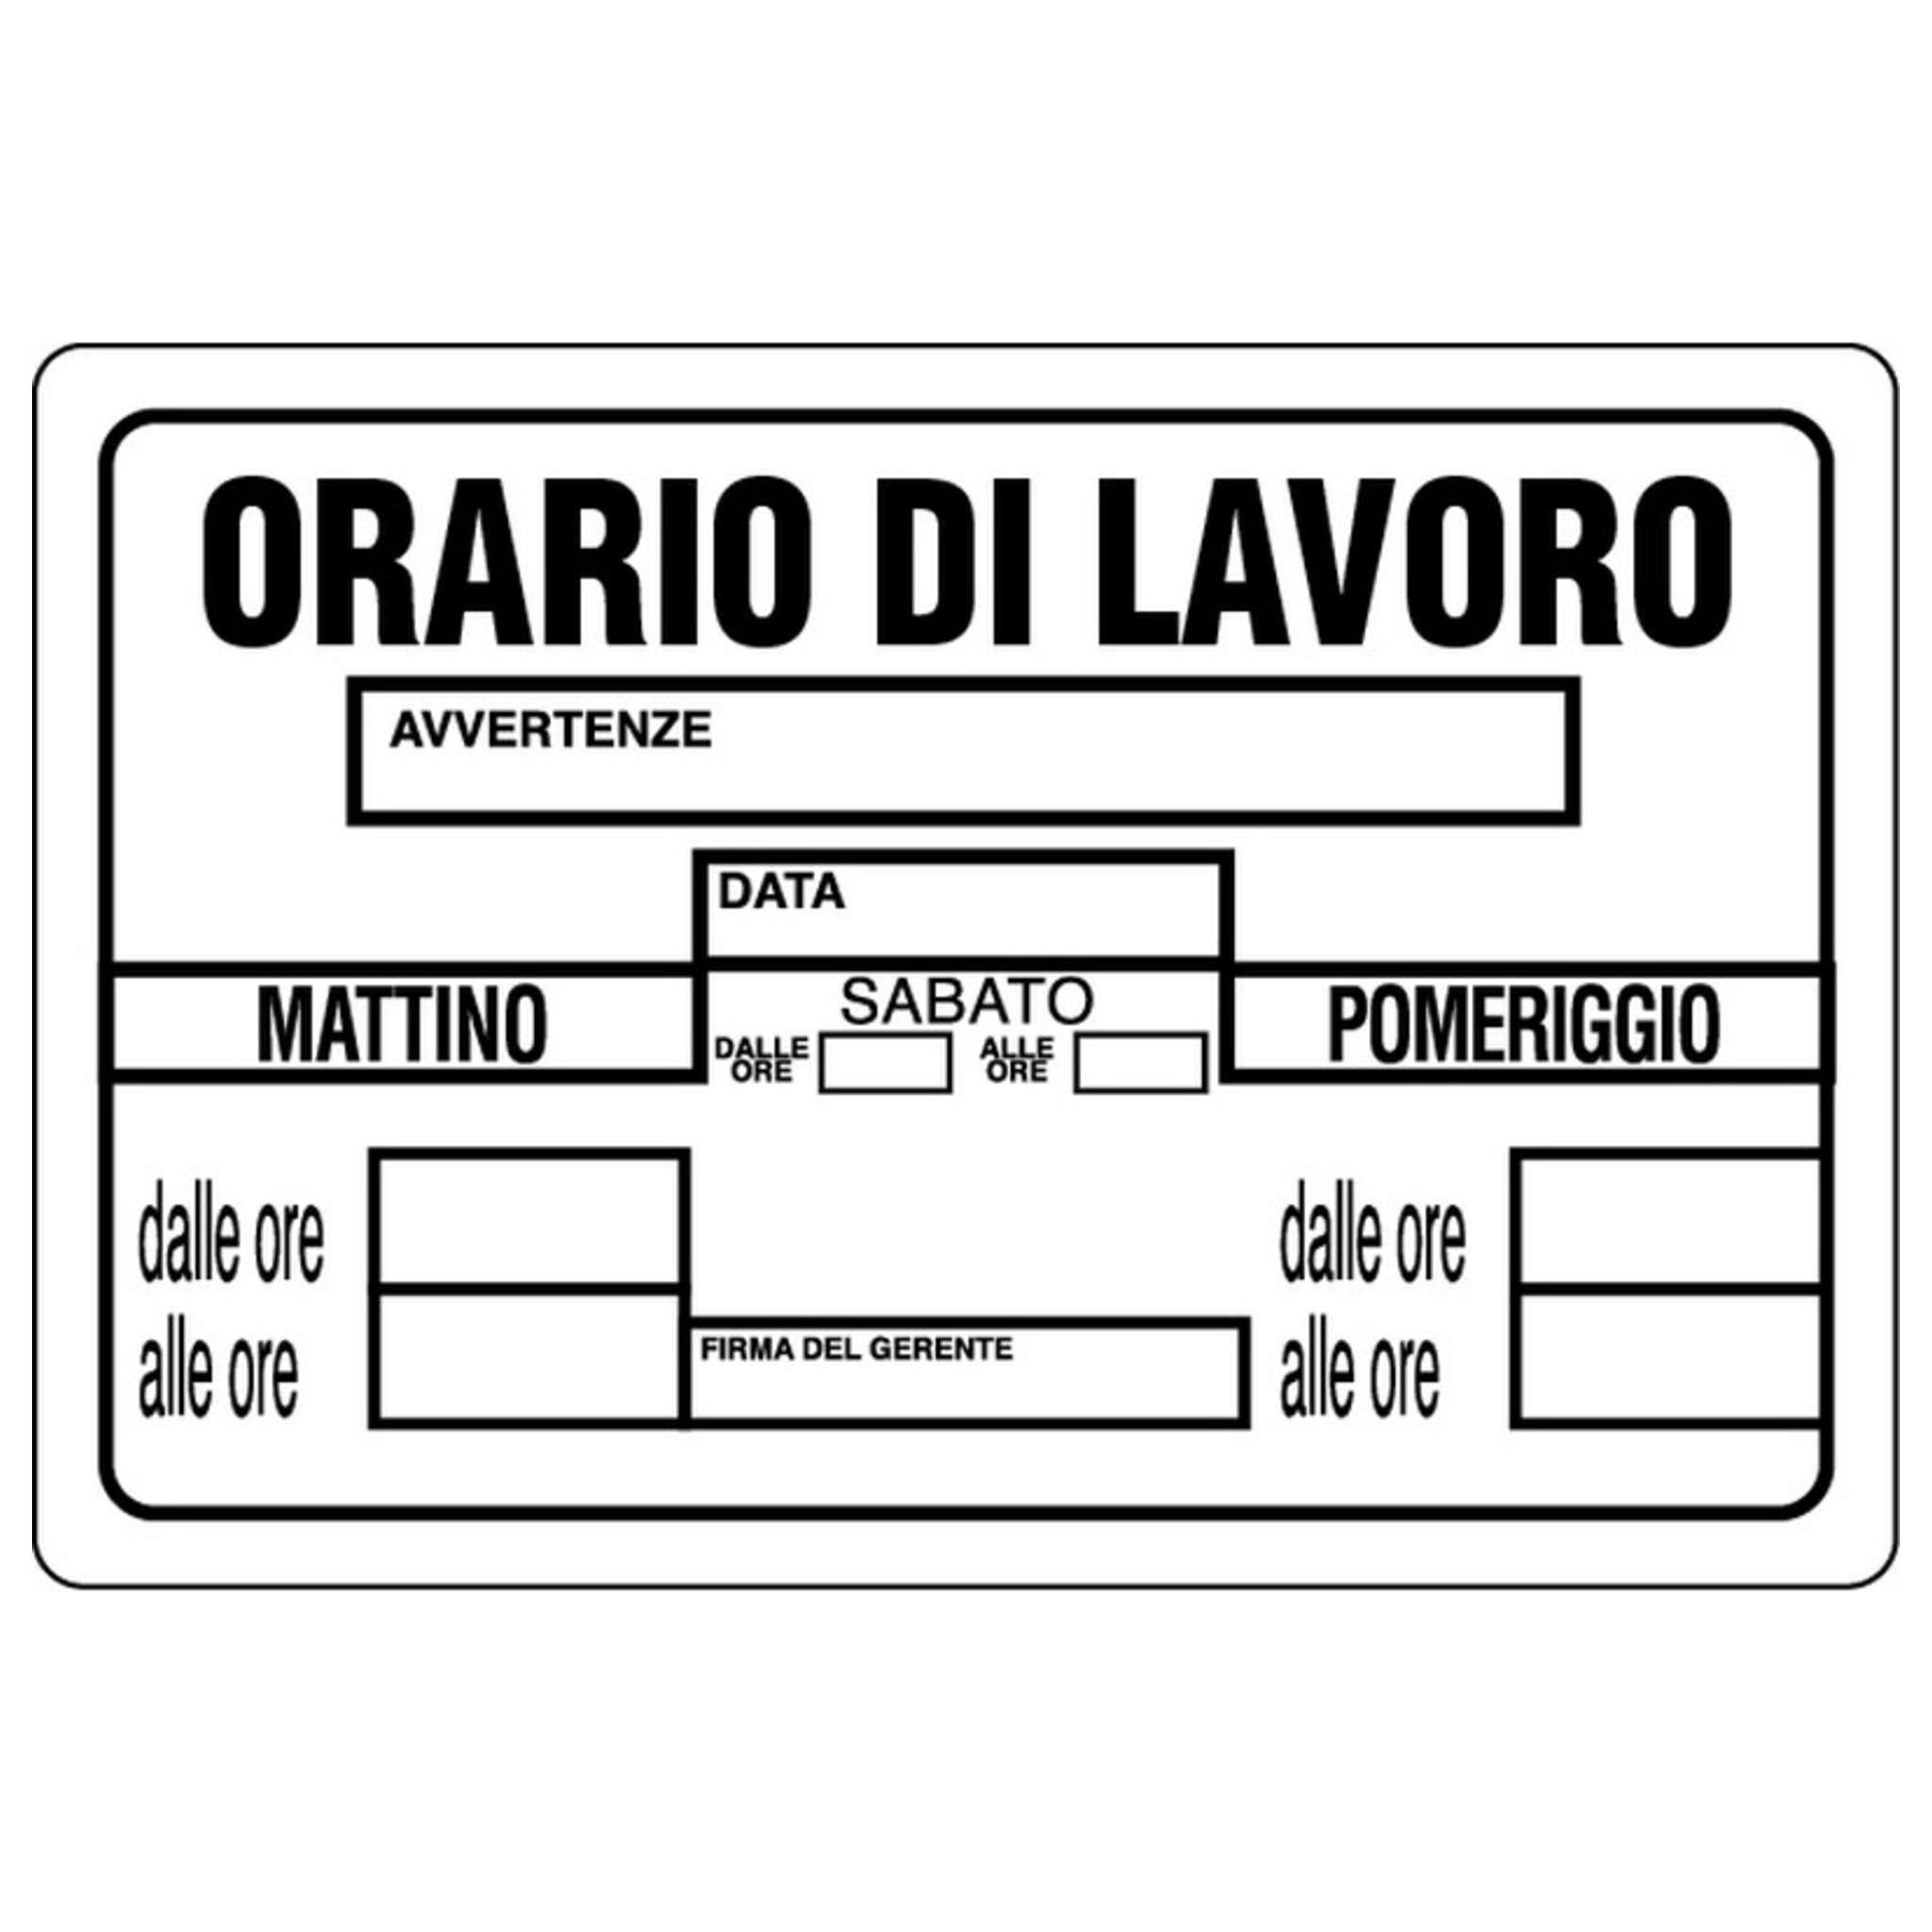
Cartello Segnaletico Orario Di Lavoro Cm. 30X20 - 10 Pz
Cartello Segnaletico Orario Di Lavoro Cm. 30X20 - 10 Pz Cartello Segnaletico Orario Di Lavoro Cm. 30X20 - 10 Pz
Brand: NBrand
Category: Business & Industrial > Signage > Business Hour Signs